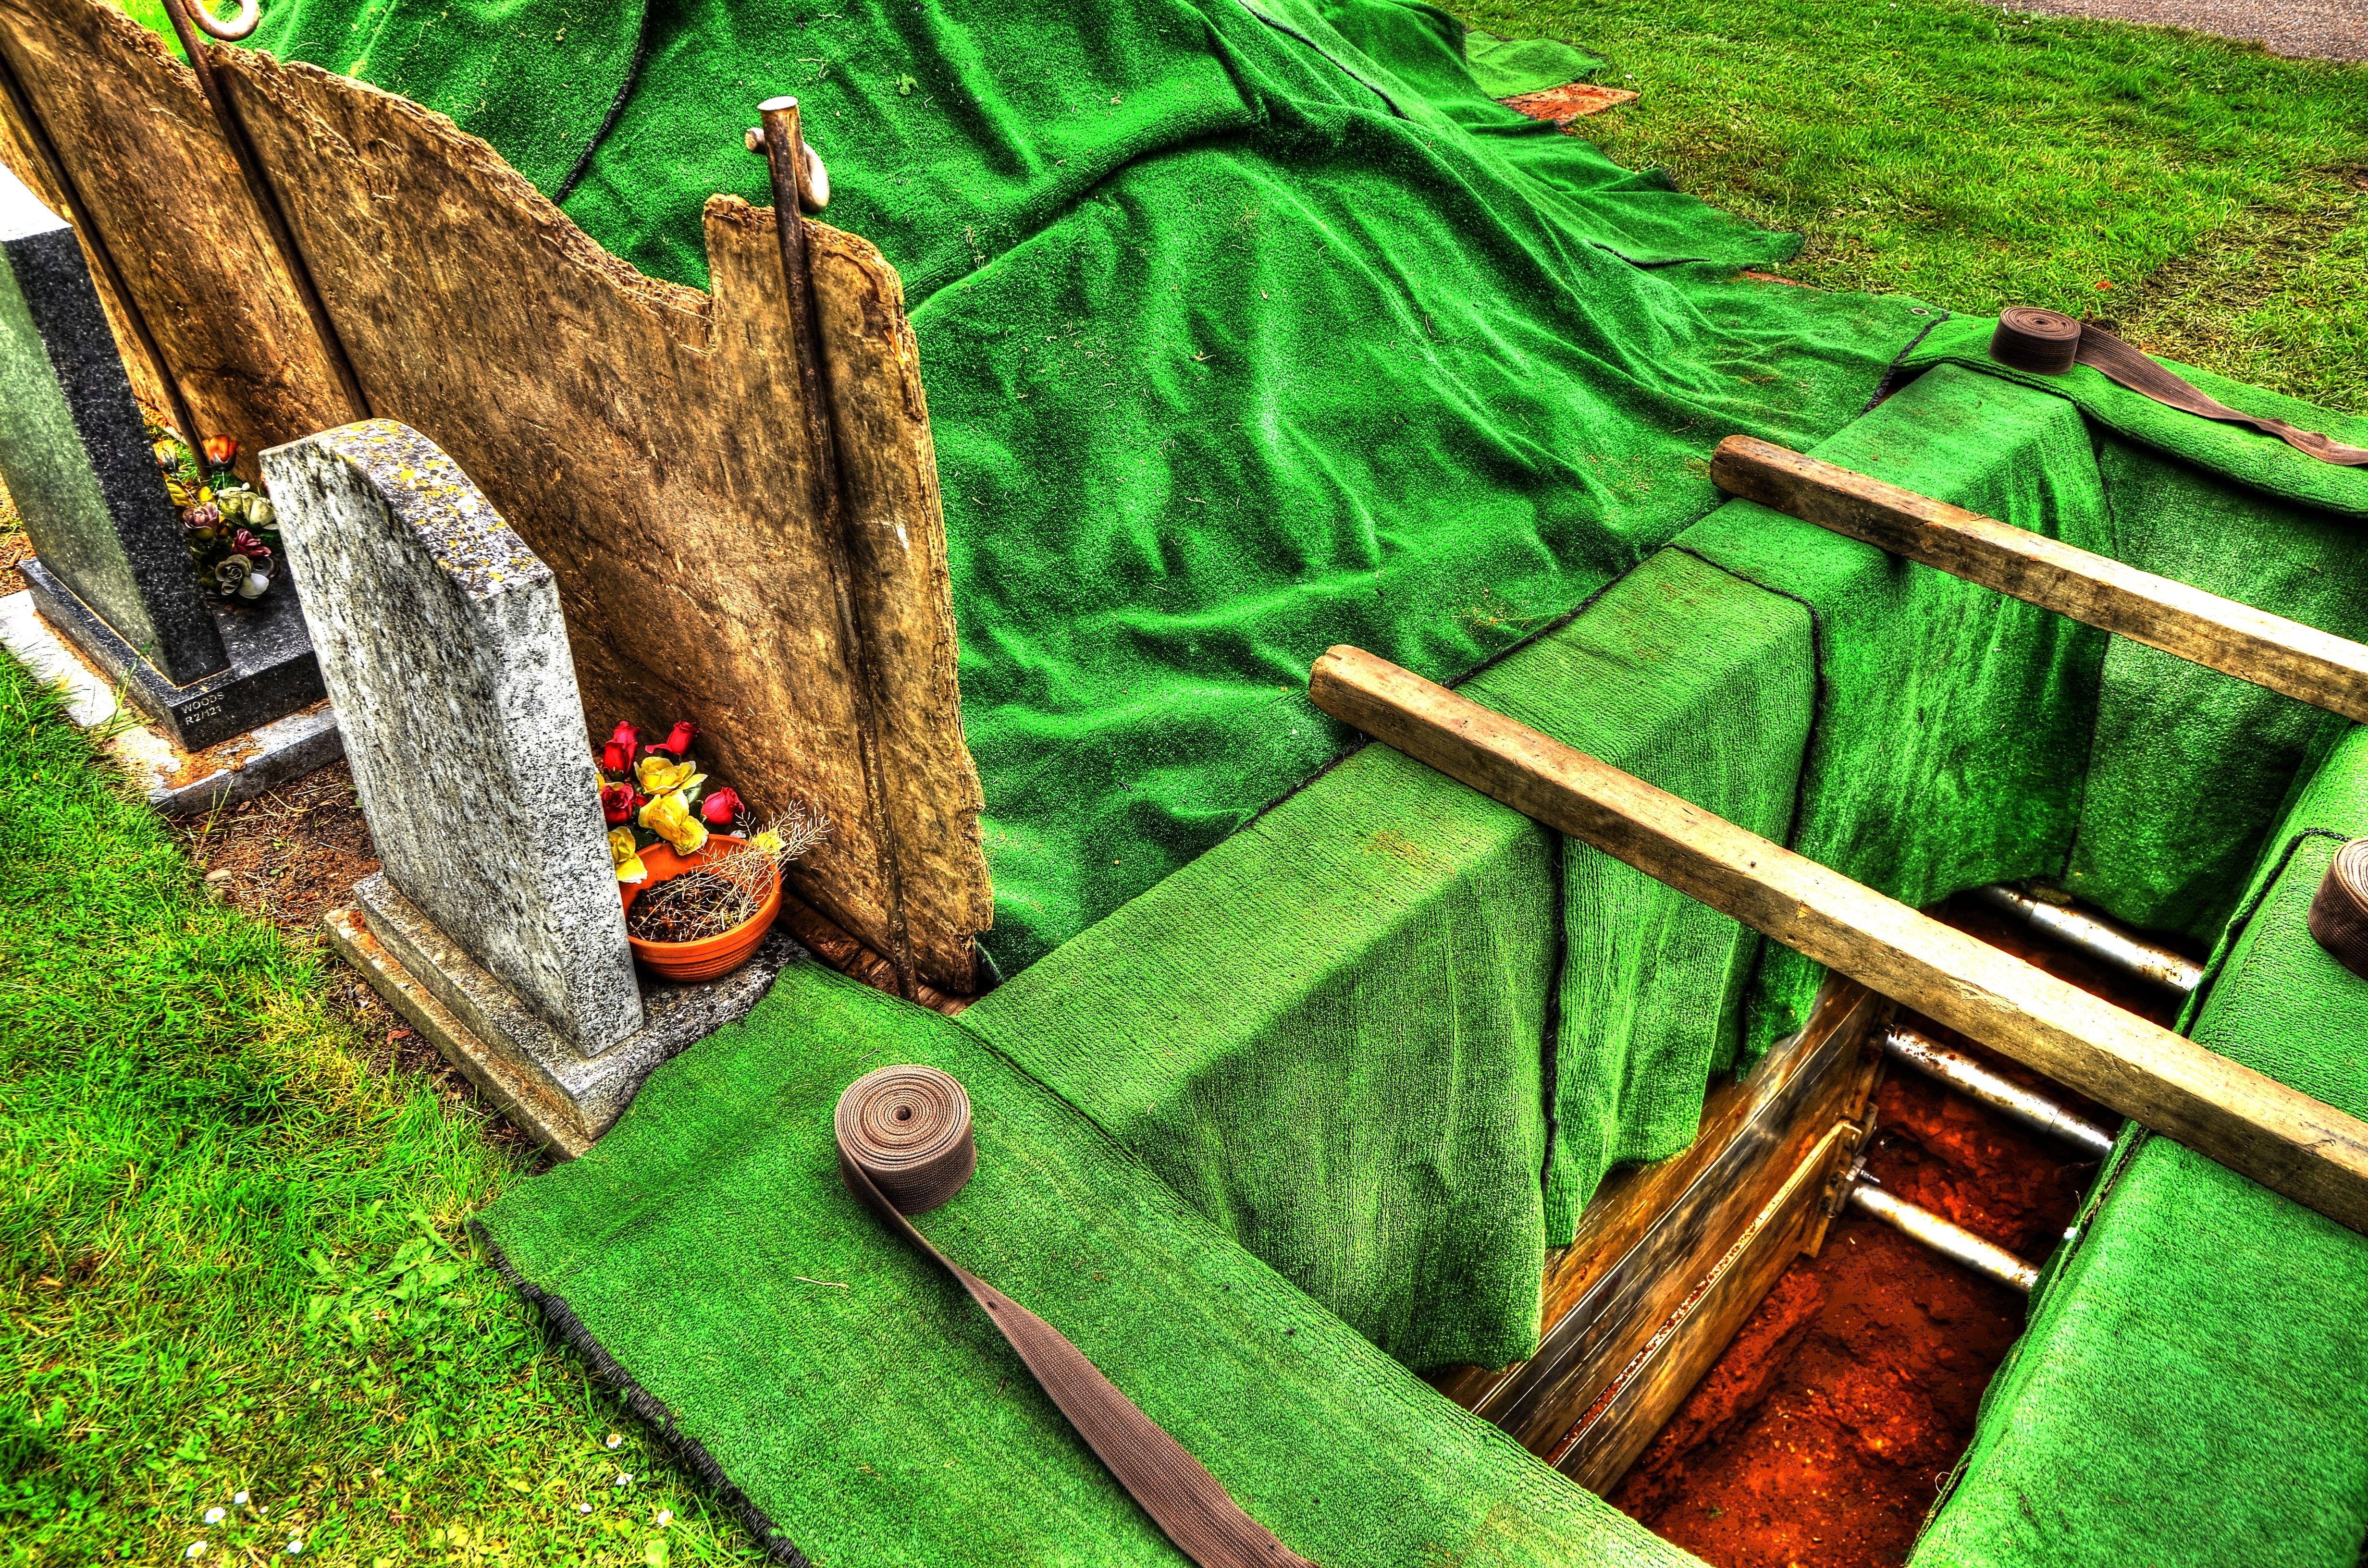
tree, forest, grass, wood, lawn, leaf, flower, green, jungle, nikon, cemetery, terrain, grave, memorial, free, hdr, cool image, digger, headstone, freeuse, sigma, photomatix, i, d7000, screenshot, norwich, rosary, acolorfullife